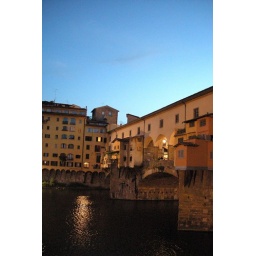
bridge and houses over arno